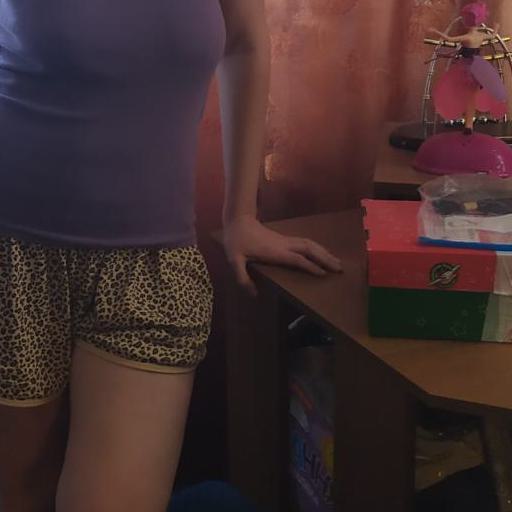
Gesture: no_gesture